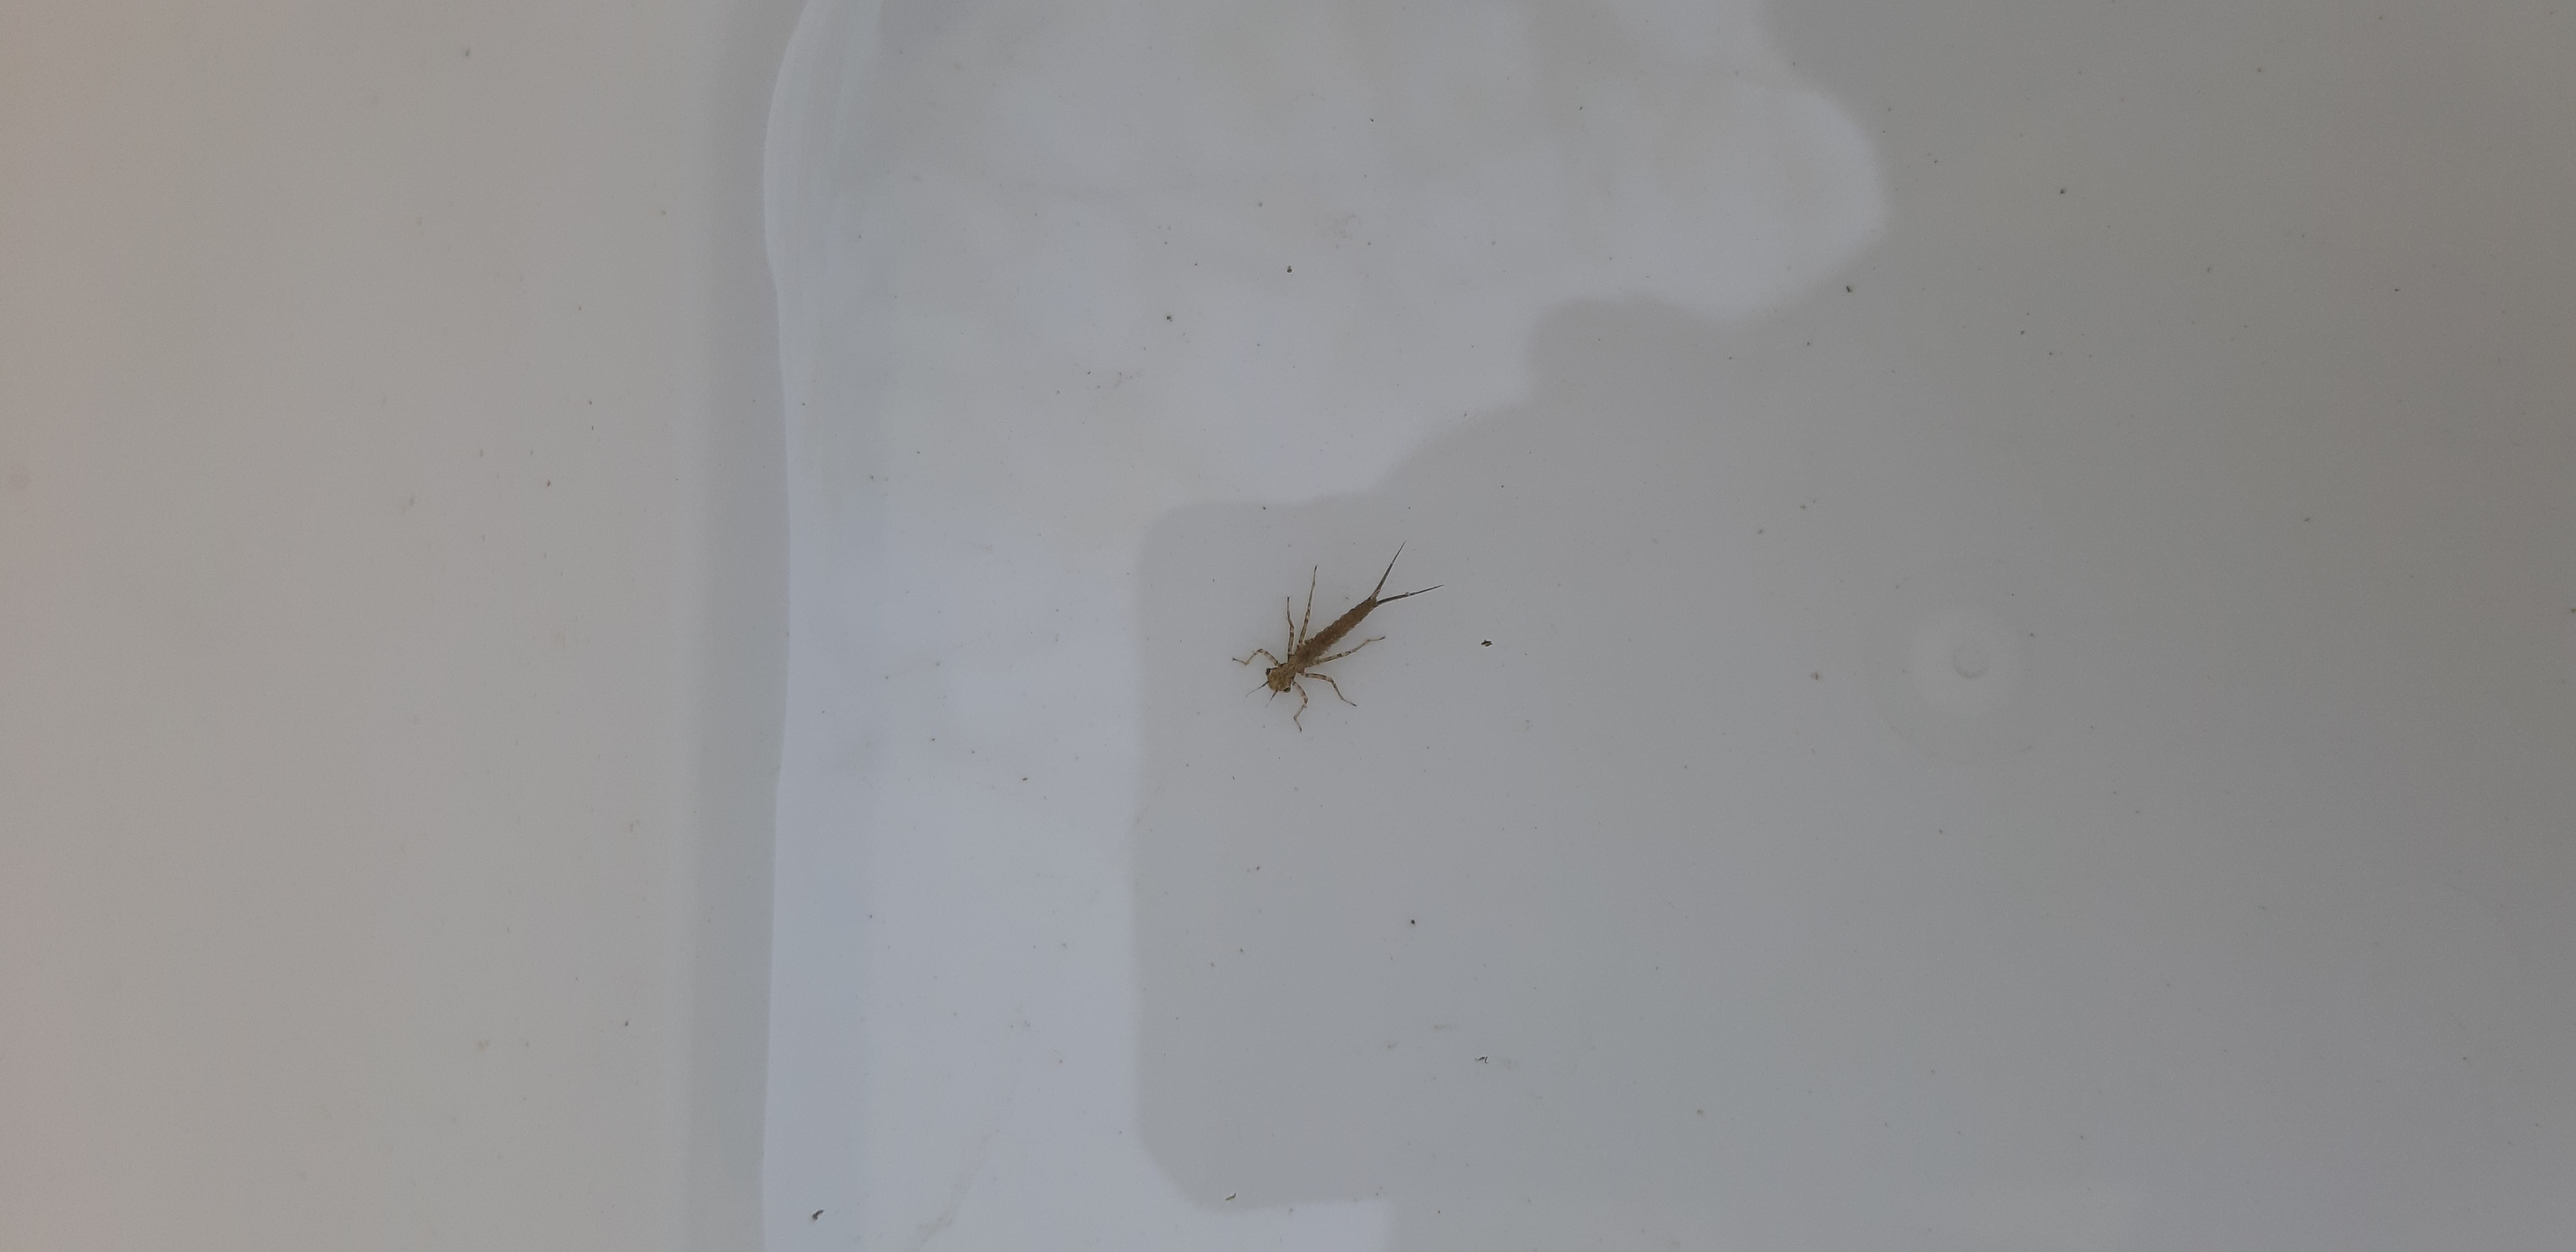
Macroinvertebrate group: damselflies